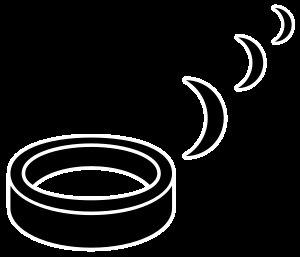
Dans son usage le plus général le mot Goréen désigne les éléments caractéristiques des romans de science-fiction de John Norman une saga de vingt-six volumes dont l’ensemble constitue les chroniques de Gor.
Une Kajira désigne une classe fictive de femmes-esclaves dans les Chroniques de Gor, série de John Norman dans laquelle il décrit une société très hiérarchisée et esclavagiste, librement inspirée des civilisations antiques. Par extension, le terme désigne également les femmes ayant délibérément choisi de vivre une relation basée sur les écrits de Norman et se rapprochant ainsi du BDSM.